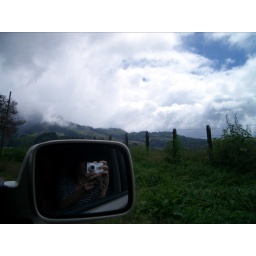
the clouds here were insane, like massive blankets right in your face